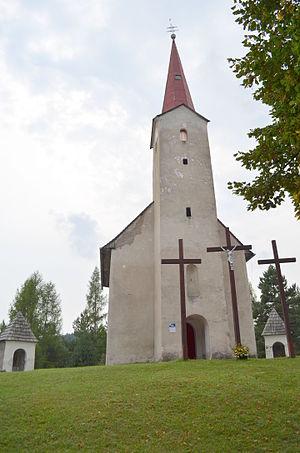
Kláštor pod Znievom est un village de Slovaquie situé dans la région de Žilina.